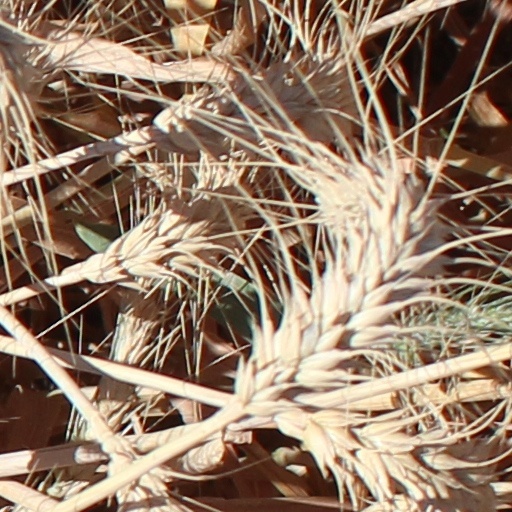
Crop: wheat